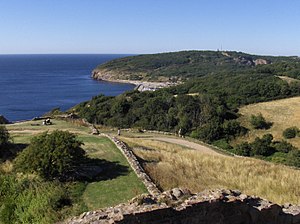
Hammeren / Billedgalleri
Hammeren er et naturområde på det nordlige Bornholm, hvor man blandt andet finder Hammerhavn, Hammerknuden, Hammerodde Fyr, Hammershus og Hammersø.